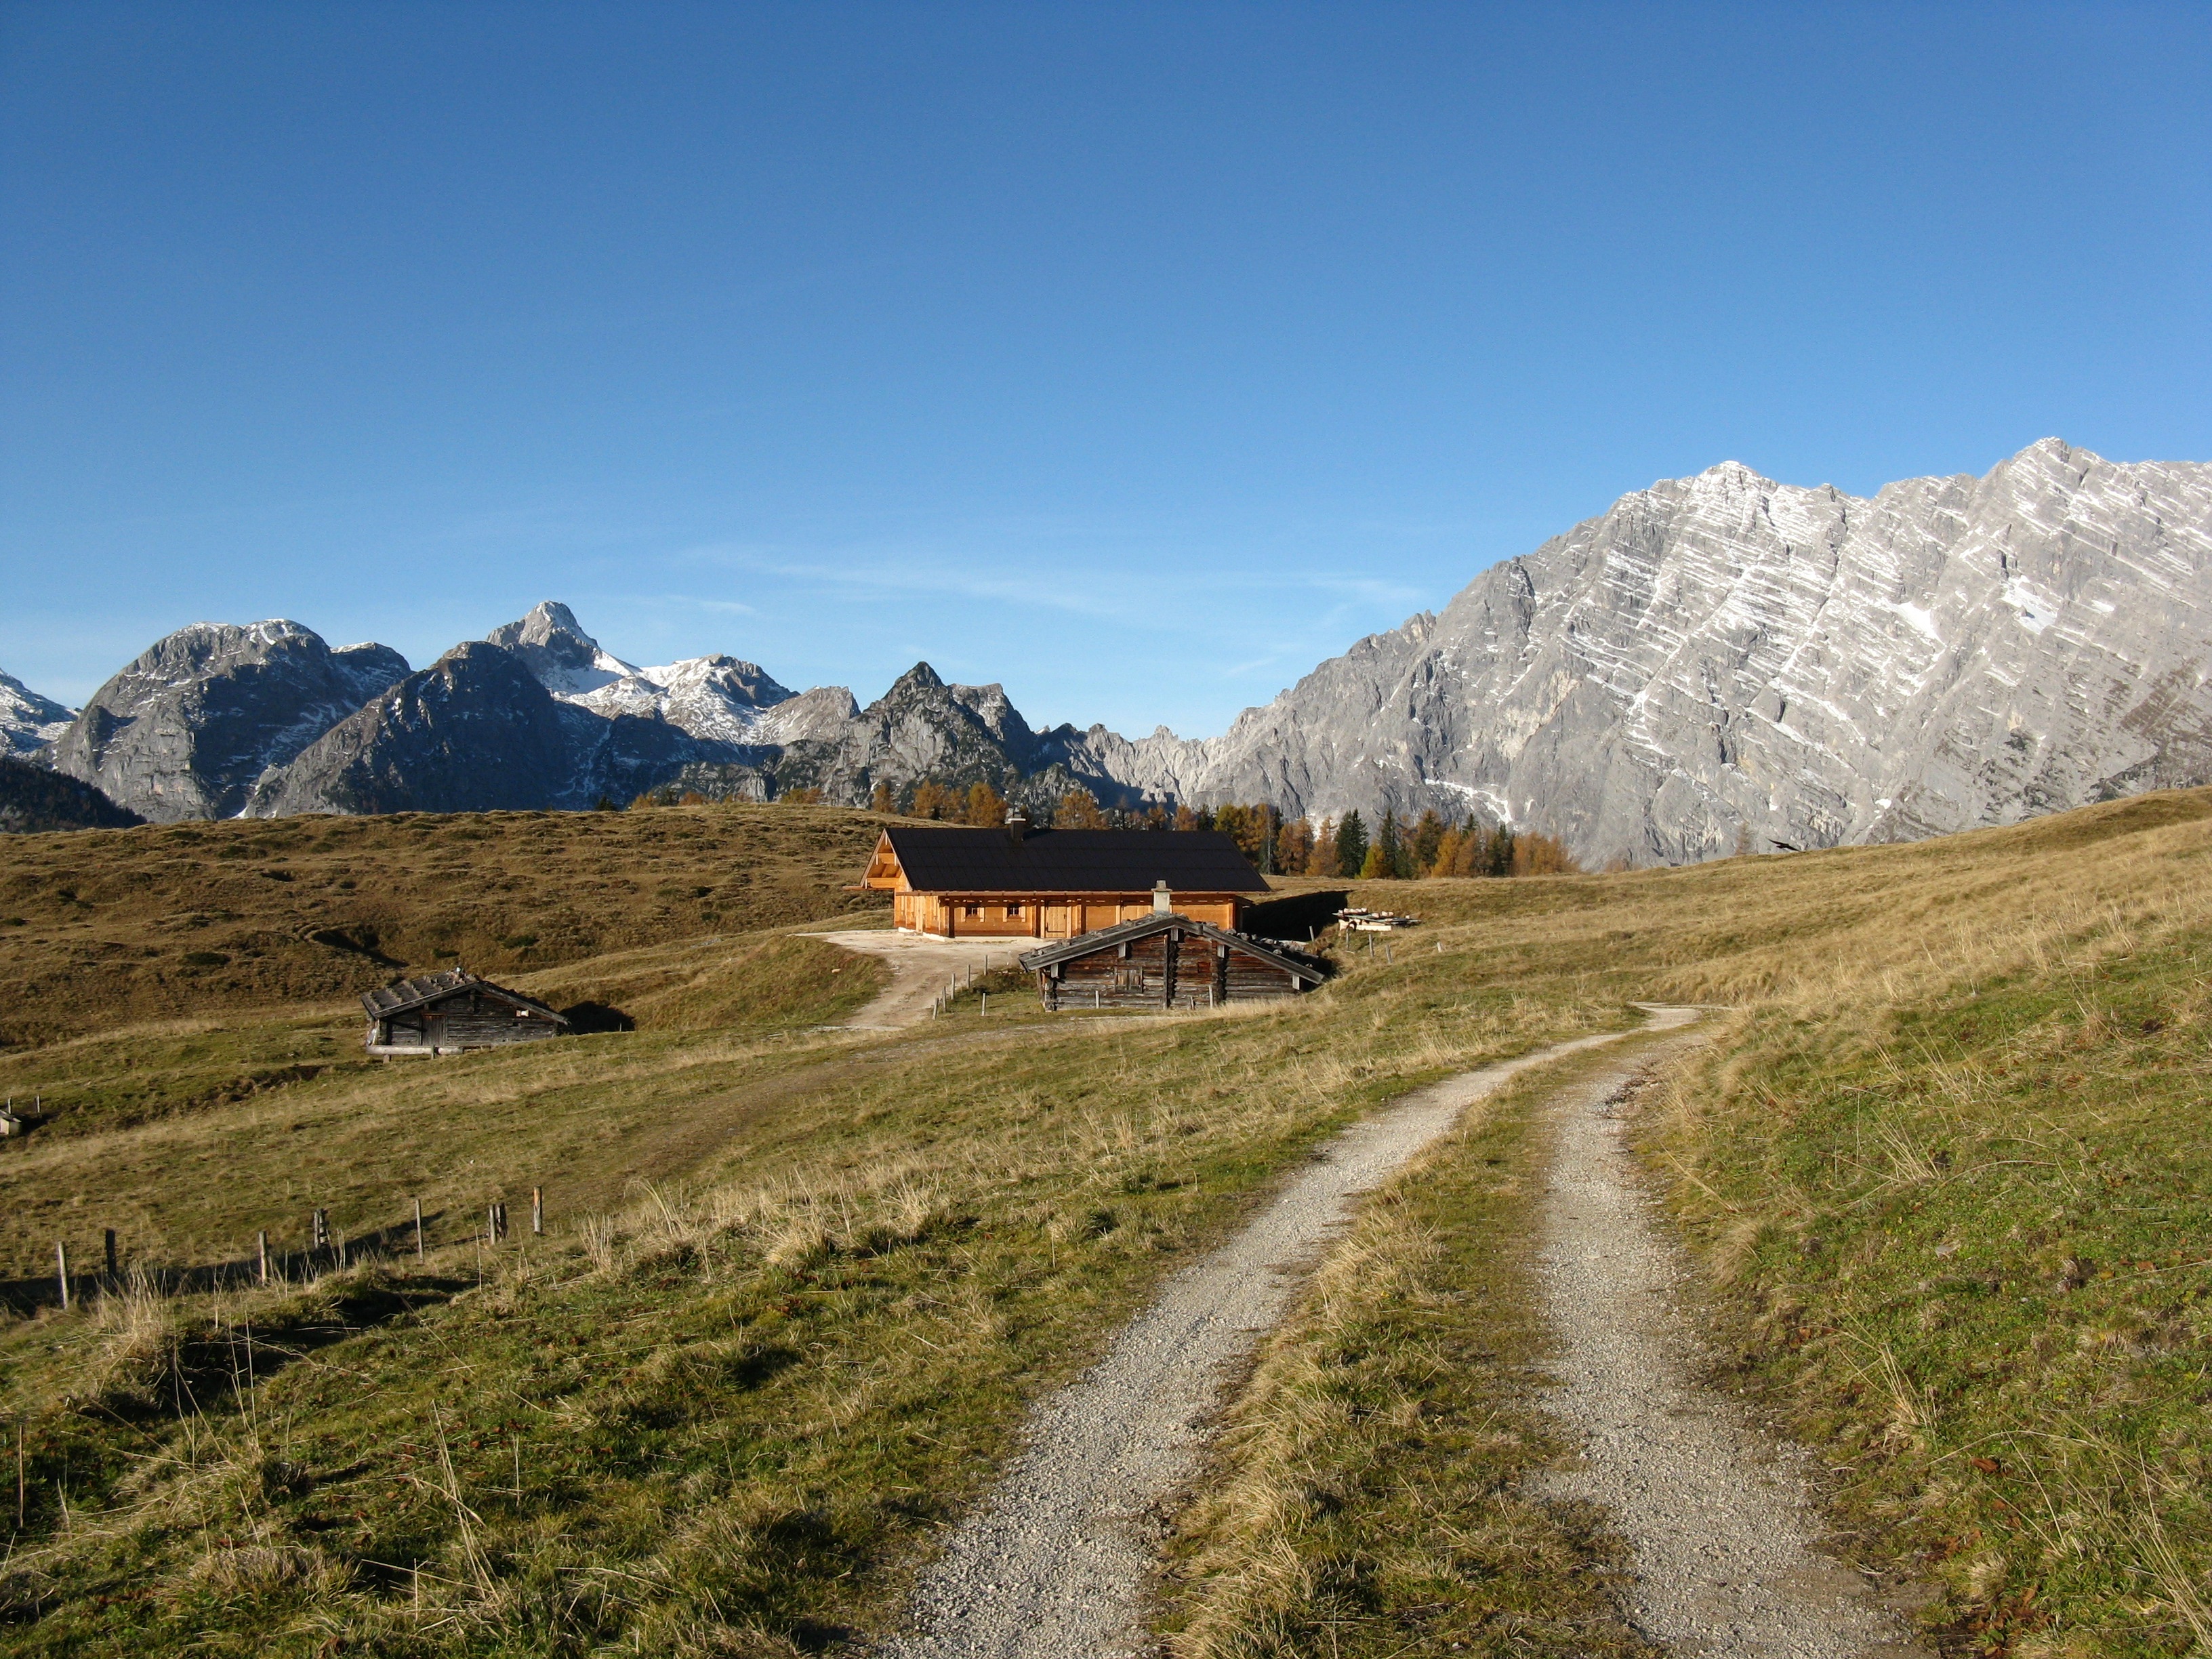
landscape, nature, wilderness, walking, mountain, trail, meadow, prairie, hill, adventure, valley, mountain range, autumn, highland, ridge, alps, grassland, plateau, fell, ecosystem, berchtesgaden, watzmann, rural area, landform, mountain pass, geographical feature, mountainous landforms, gotzenalm